Diamantinasaurus

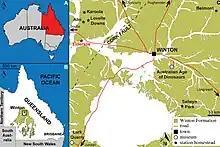
Map showing Winton Formation outcrops and locations where "Diamantinasaurus" specimens have been found

The holotype of "Diamantinasaurus" was first uncovered over four seasons of excavations near Winton, Queensland, Australia. The bones were found alongside the holotype of "Australovenator" and crocodylomorphs and molluscs. The two dinosaurs found, known from specimens catalogued as AODF 0603 and 0604 were described in 2009 by Scott Hocknull and his colleagues. Specimen AODF 0603 became the basis for the genus "Diamantinasaurus", and the species "D. matildae". The species name is a reference to the song "Waltzing Matilda", written by Banjo Paterson in Winton, while the generic name is derived from the Diamantina River, running nearby the type locality combined with the Greek "sauros", meaning "lizard". AODF 0603, the holotype, includes the right scapula, both humeri, right ulna, both incomplete hands, dorsal ribs and gastralia, partial pelvis, and the right hindlimb missing the foot. The paratype, under the same specimen, includes dorsal and sacral vertebrae, the right sternal plate now thought to represent the remainder of a coracoid, a radius, and one manual phalanx. All these bones come from AODL 85, nicknamed the "Matilda Site" at Elderslie Sheep Station, located about west-northwest from Winton in central Queensland. This locality is in the upper midsection of the Winton Formation, which dates to the Cenomanian of the Late Cretaceous.